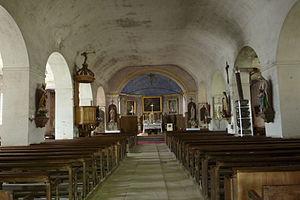
Rimaucourt est une commune française située dans le département de la Haute-Marne, en région Grand Est.
L'église Saint-Pierre-Saint-Paul est une église catholique située à Rimaucourt, en France.